William Victor Higgins

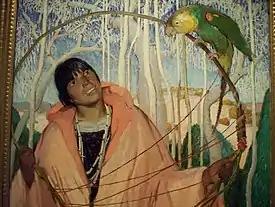
WLA ima Higgins Indian Girl with Parrot and Hoop

William Victor Higgins (June 28, 1884 – August 23, 1949) was an American painter and teacher, born in Shelbyville, Indiana. At the age of fifteen, he moved to Chicago, where he studied at the Art Institute in Chicago and at the Chicago Academy of Fine Arts. In Paris he was a pupil of Robert Henri, René Menard and Lucien Simon, and when he was in Munich he studied with Hans von Hayek. He was an associate of the National Academy of Design. Higgins moved to Taos, New Mexico in 1913 and joined the Taos Society of Artists (alongside E. Irving Couse, Joseph Henry Sharp, Oscar E. Berninghaus and others) in 1917. In 1923 he was on the founding board of the Harwood Foundation with Elizabeth (Lucy) Harwood and Bert Phillips.